Molecular phylogenetics

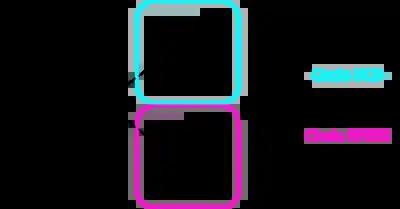
In a phylogenetic tree, numerous groupings (clades) exist. A clade may be defined as a group of organisms having a common ancestor throughout evolution. This figure illustrates how a clade in a phylogenetic tree may be expressed.

In a molecular systematic analysis, the haplotypes are determined for a defined area of genetic material; a substantial sample of individuals of the target species or other taxon is used; however, many current studies are based on single individuals. Haplotypes of individuals of closely related, yet different, taxa are also determined. Finally, haplotypes from a smaller number of individuals from a definitely different taxon are determined: these are referred to as an outgroup. The base sequences for the haplotypes are then compared. In the simplest case, the difference between two haplotypes is assessed by counting the number of locations where they have different bases: this is referred to as the number of "substitutions" (other kinds of differences between haplotypes can also occur, for example, the "insertion" of a section of nucleic acid in one haplotype that is not present in another). The difference between organisms is usually re-expressed as a "percentage divergence", by dividing the number of substitutions by the number of base pairs analysed: the hope is that this measure will be independent of the location and length of the section of DNA that is sequenced.